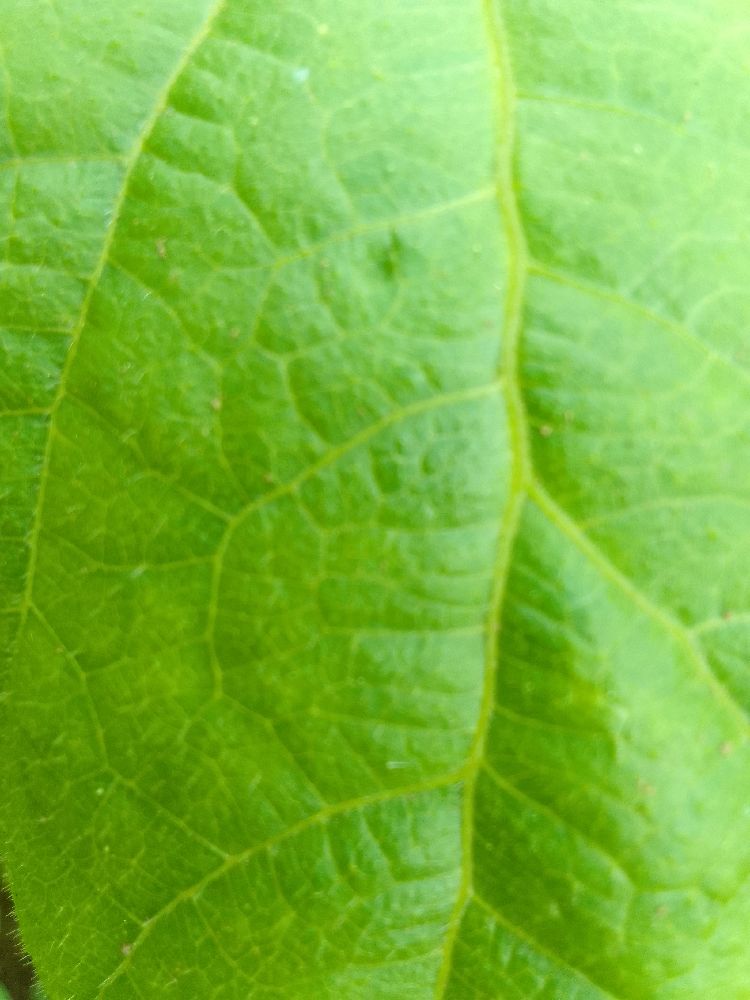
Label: healthy